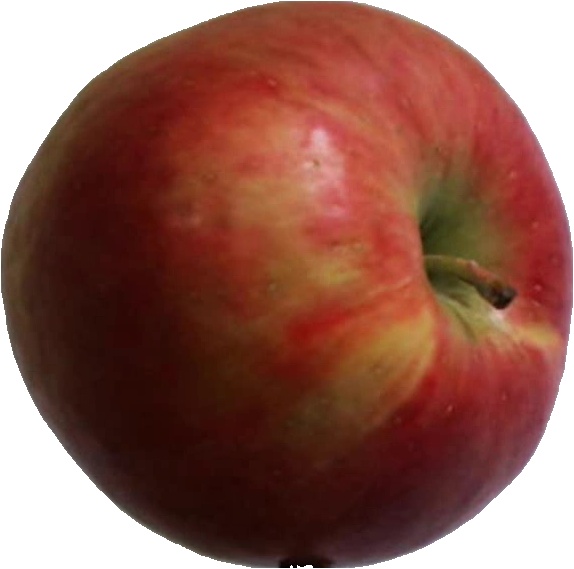
Label: apple_crimson_snow_1